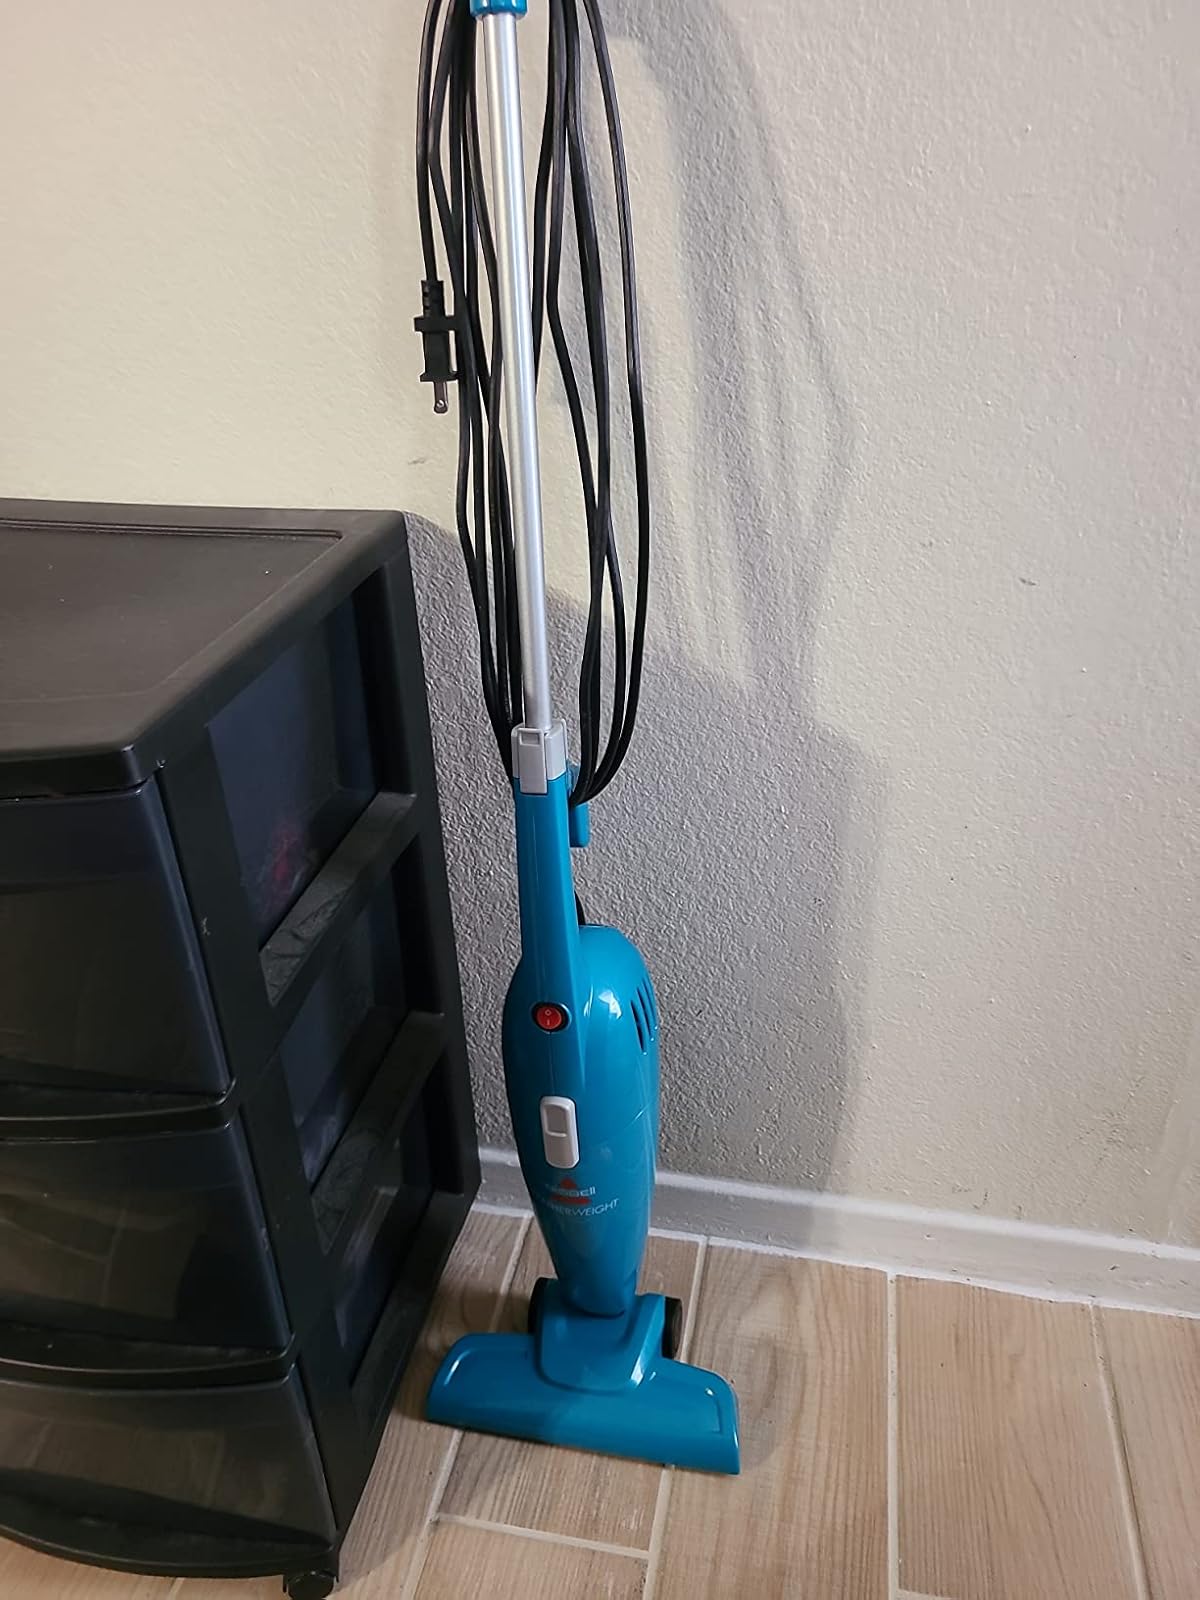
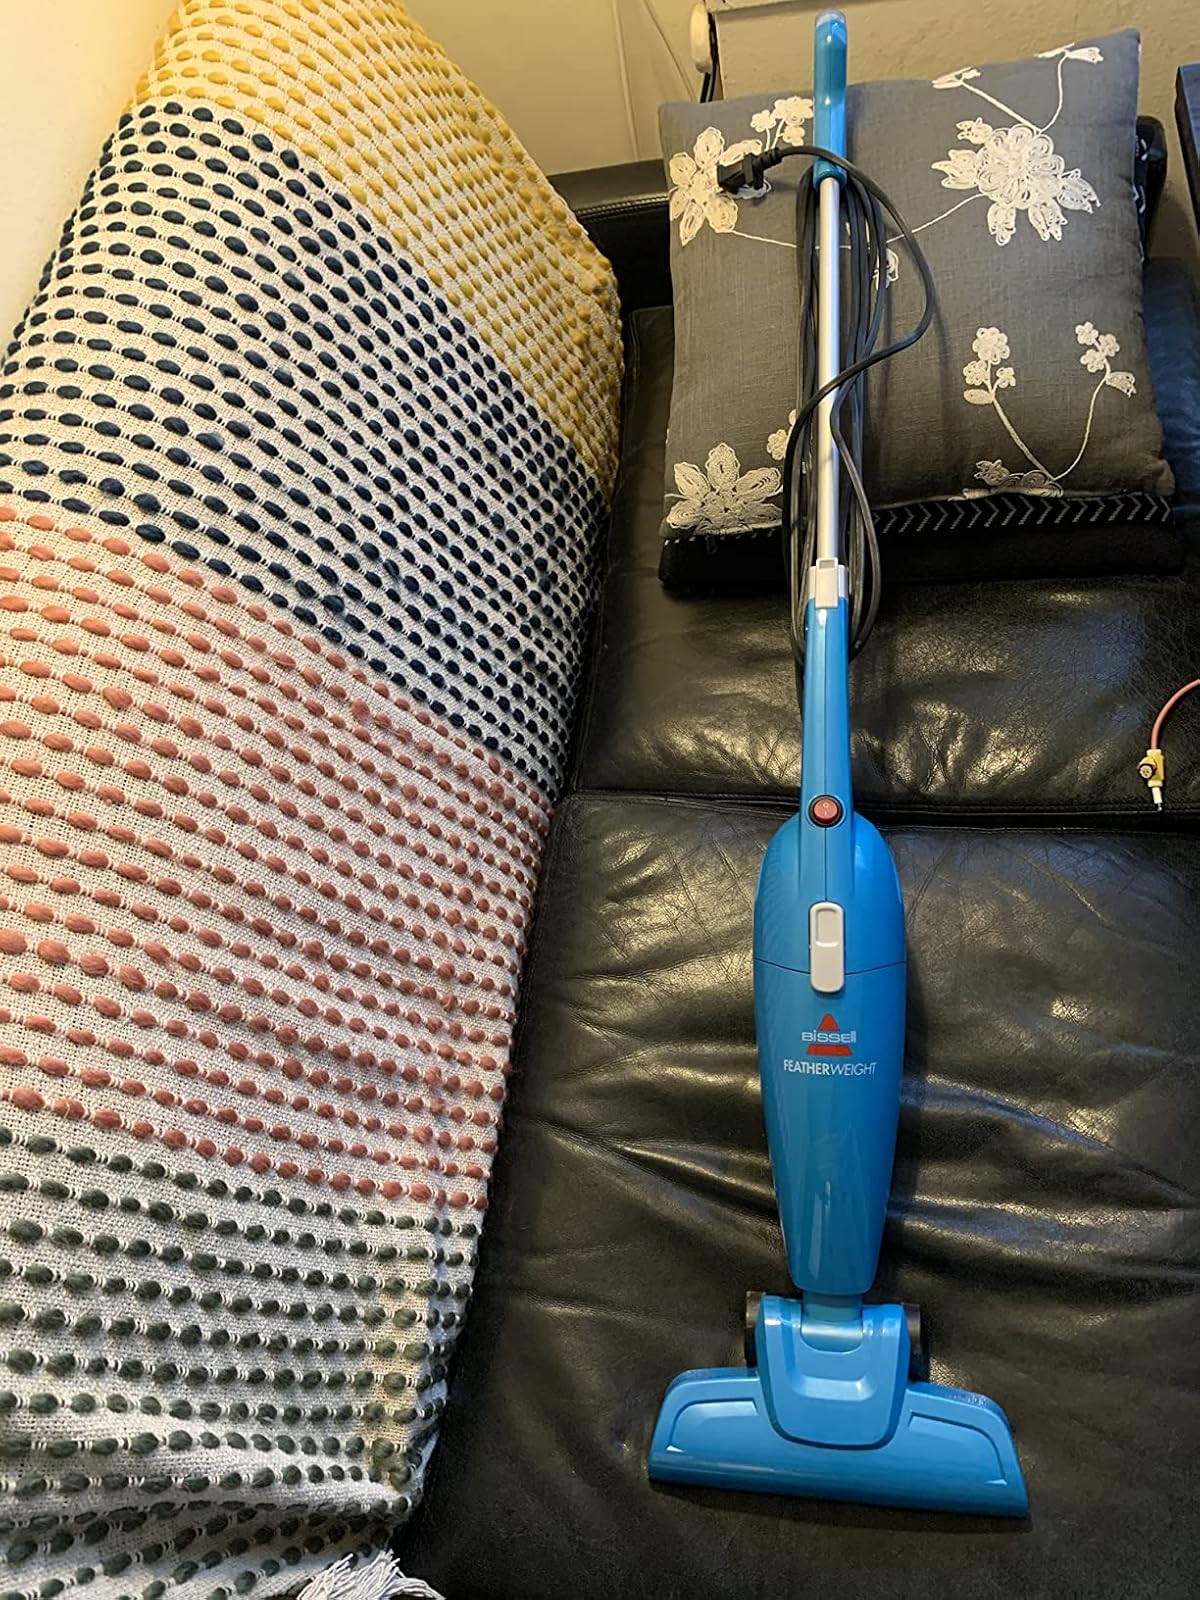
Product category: items_vacuum
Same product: yes